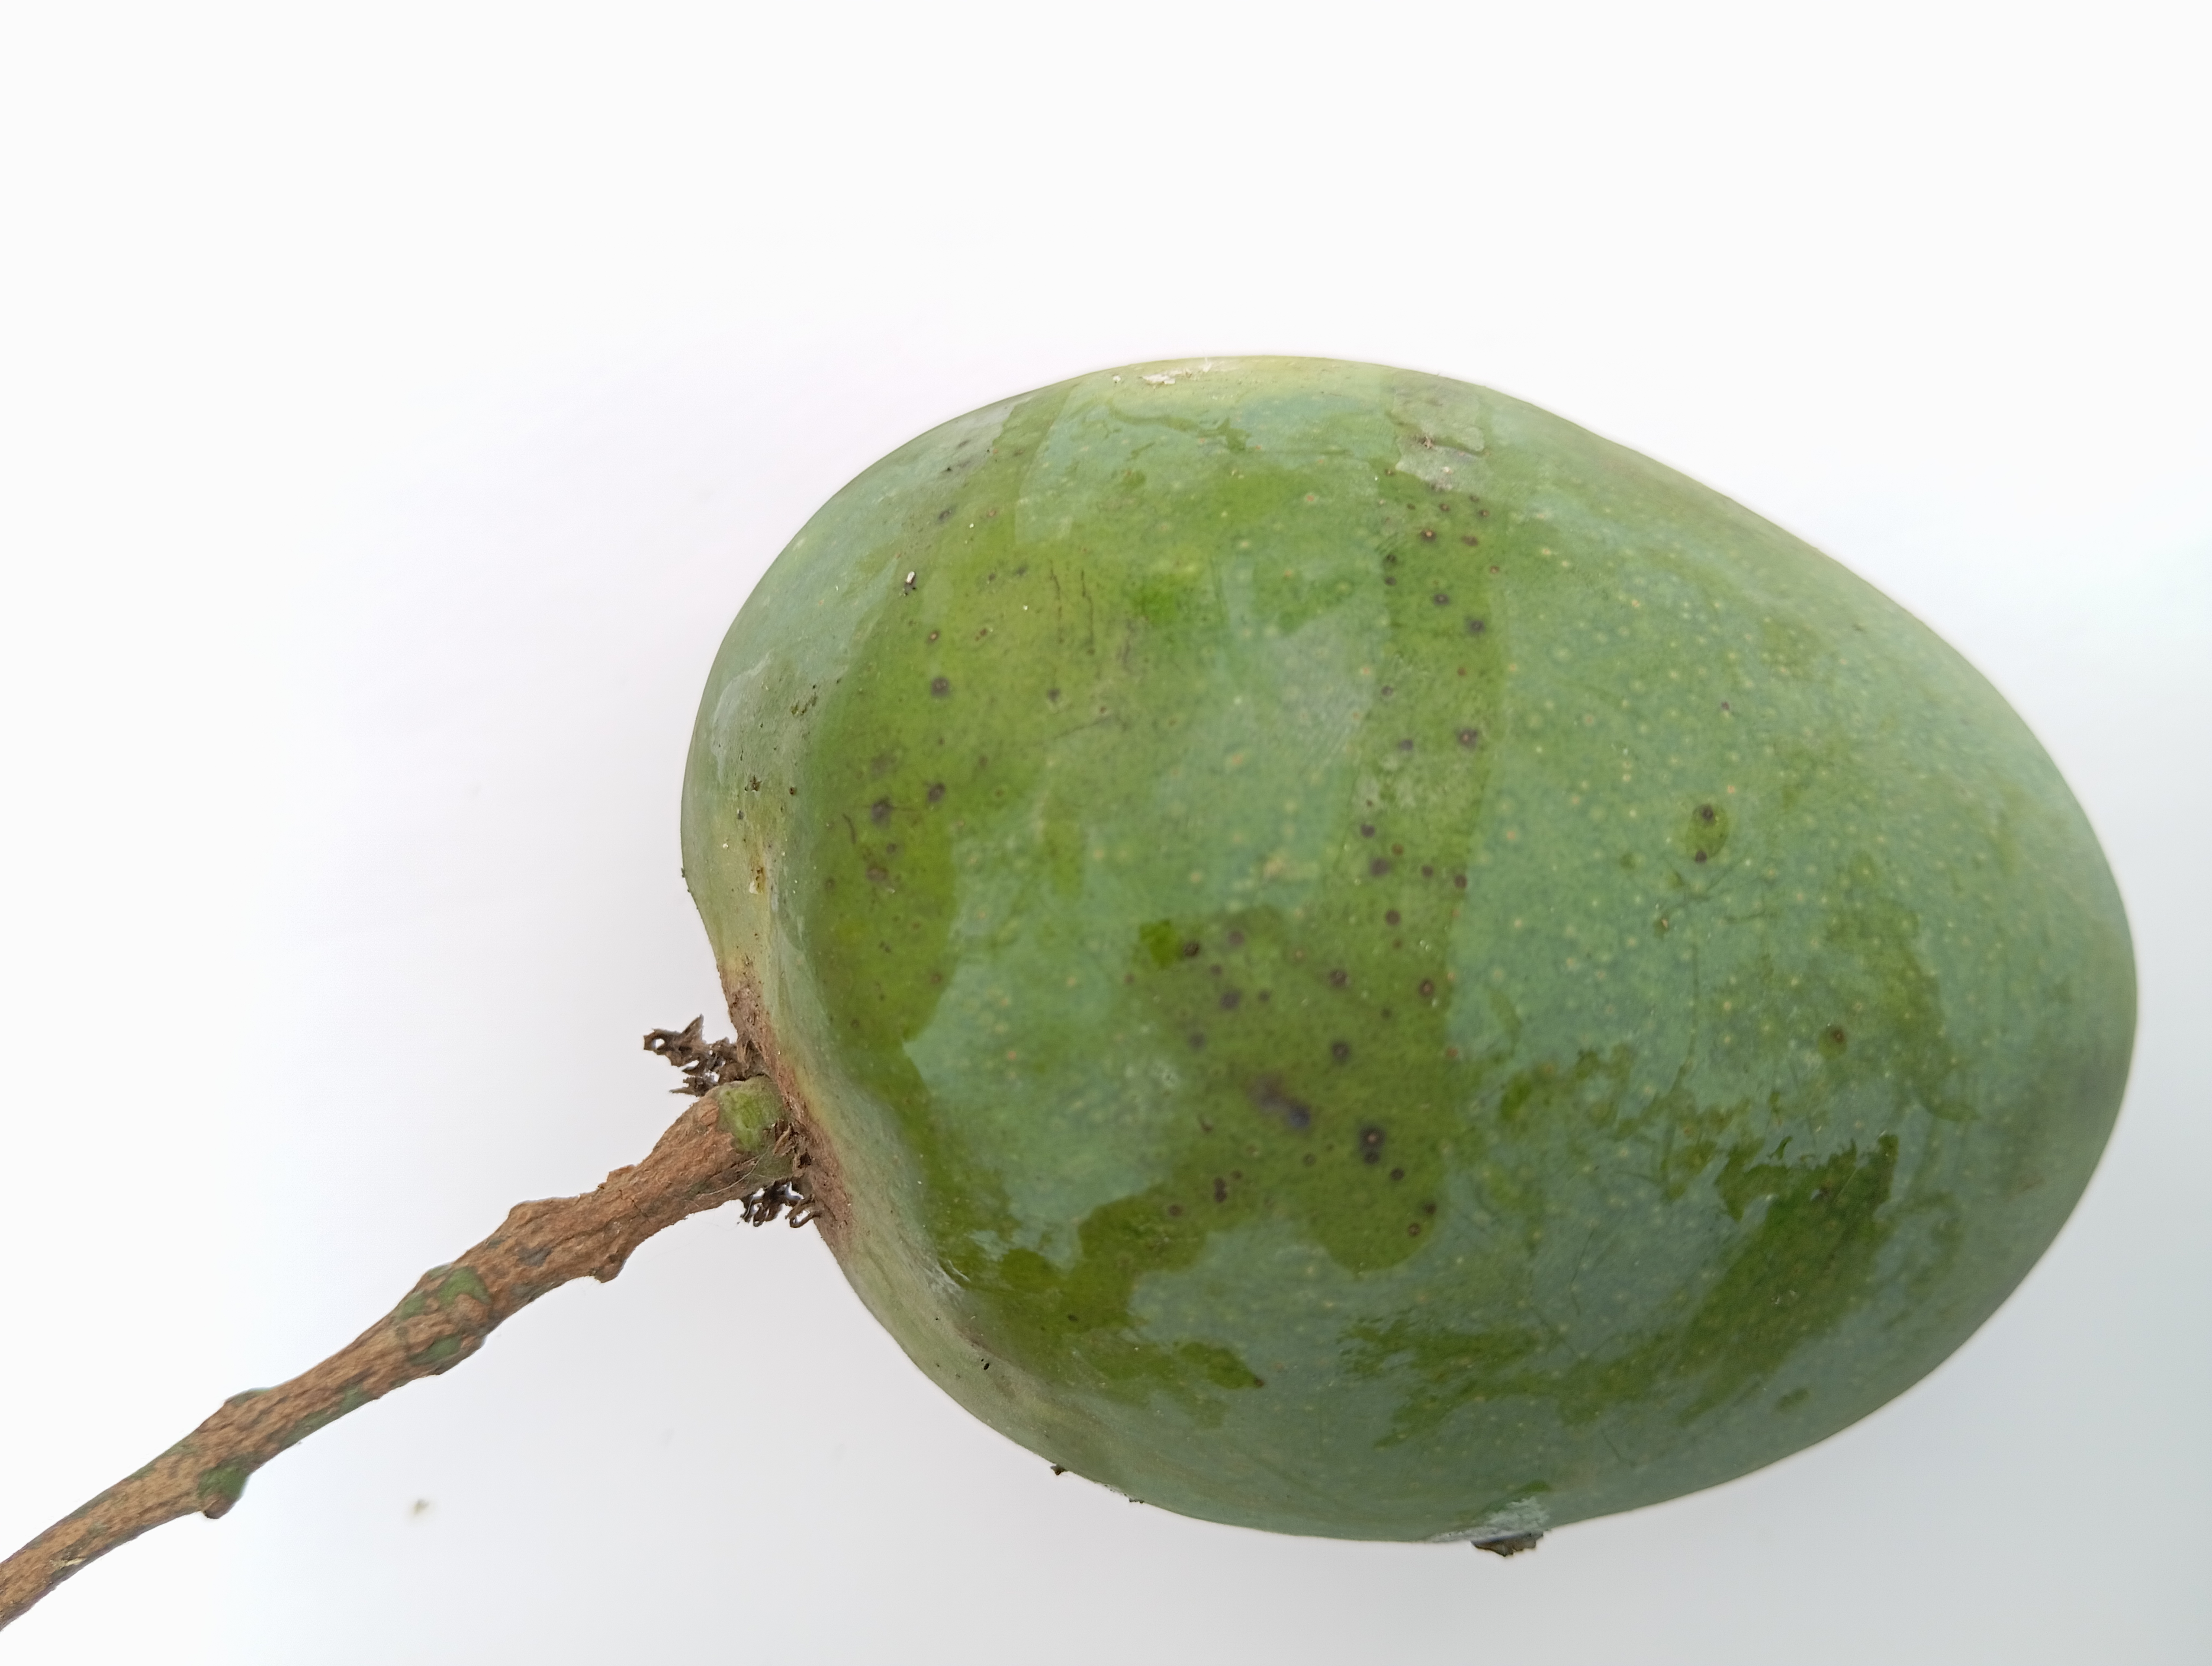
Mango variety: Himsagar